Josiah Scott (politician)

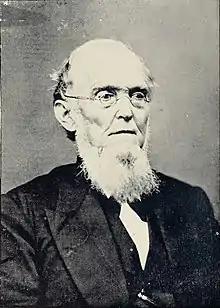

Josiah Scott (December 1, 1803 – June 15, 1879) was a Republican politician in the U.S. State of Ohio who was in the Ohio House of Representatives, and was an Ohio Supreme Court Judge 1856–1872.